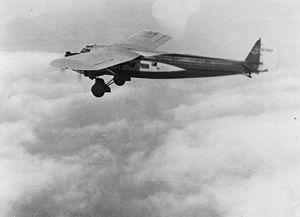
Le Keystone K-78 Patrician est un avion de ligne trimoteur américain développé à la fin des années 1920 à la demande de la compagnie aérienne américaine Transcontinental Air Transport. Il a été assemblé à trois exemplaires. Son nom se traduit en français par « patricien ».